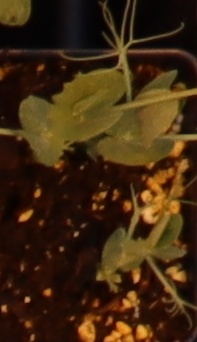
Label: Field Pea